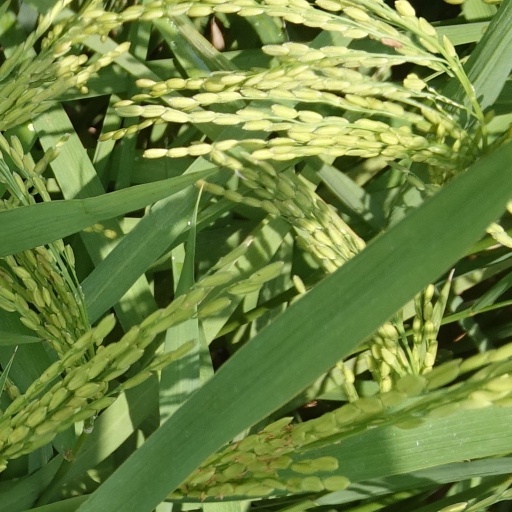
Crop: rice